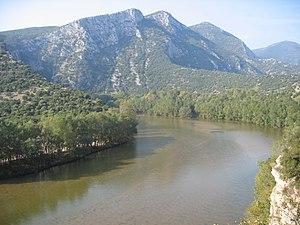
La Mesta est un fleuve de Bulgarie et de Grèce. Elle prend sa source à 2 240 m d'altitude dans les monts Rila, au sud-ouest de la Bulgarie, traverse les Rhodopes et se jette dans les eaux de la mer Égée, plus précisément dans la mer de Thrace près de l'île de Thasos. Sa longueur est d'environ 230 km, dont 126 km en Bulgarie et le reste en Grèce. Le fleuve emprunte des gorges dans sa traversée des massifs de Rila et du Pirin.